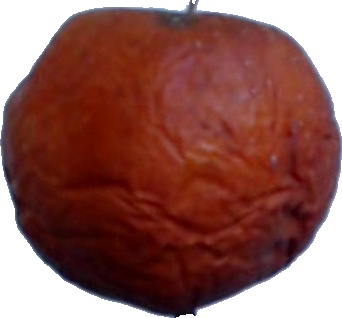
Label: apple_rotten_1